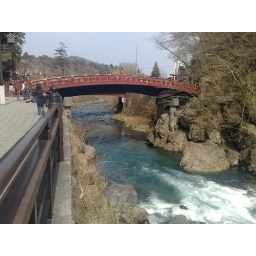
Bridge over clear water